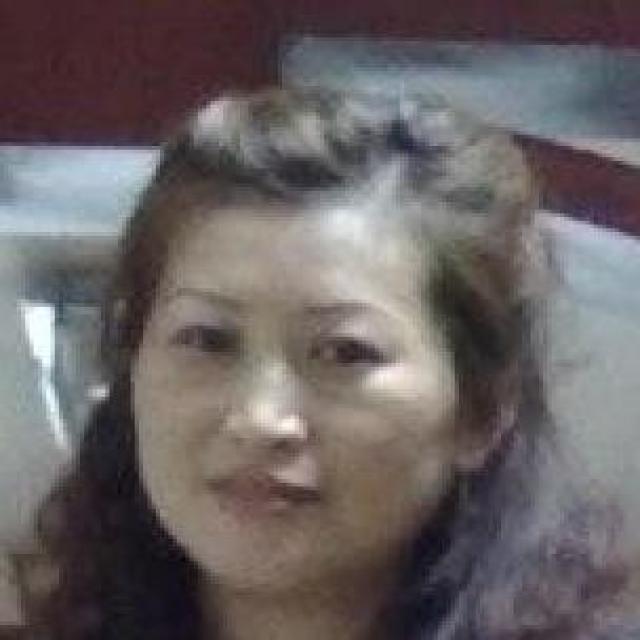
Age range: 21-44